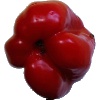
Label: Pepper Red 1